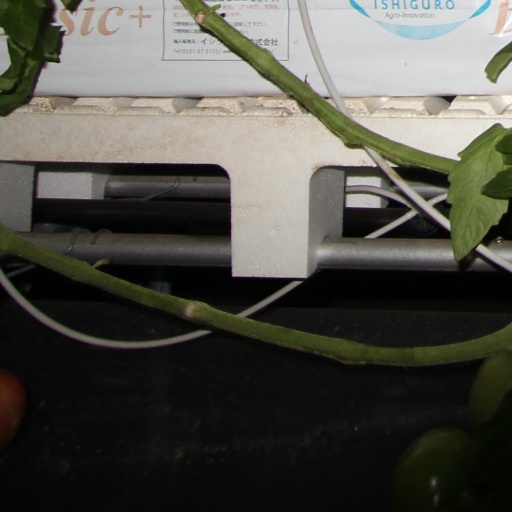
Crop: tomato